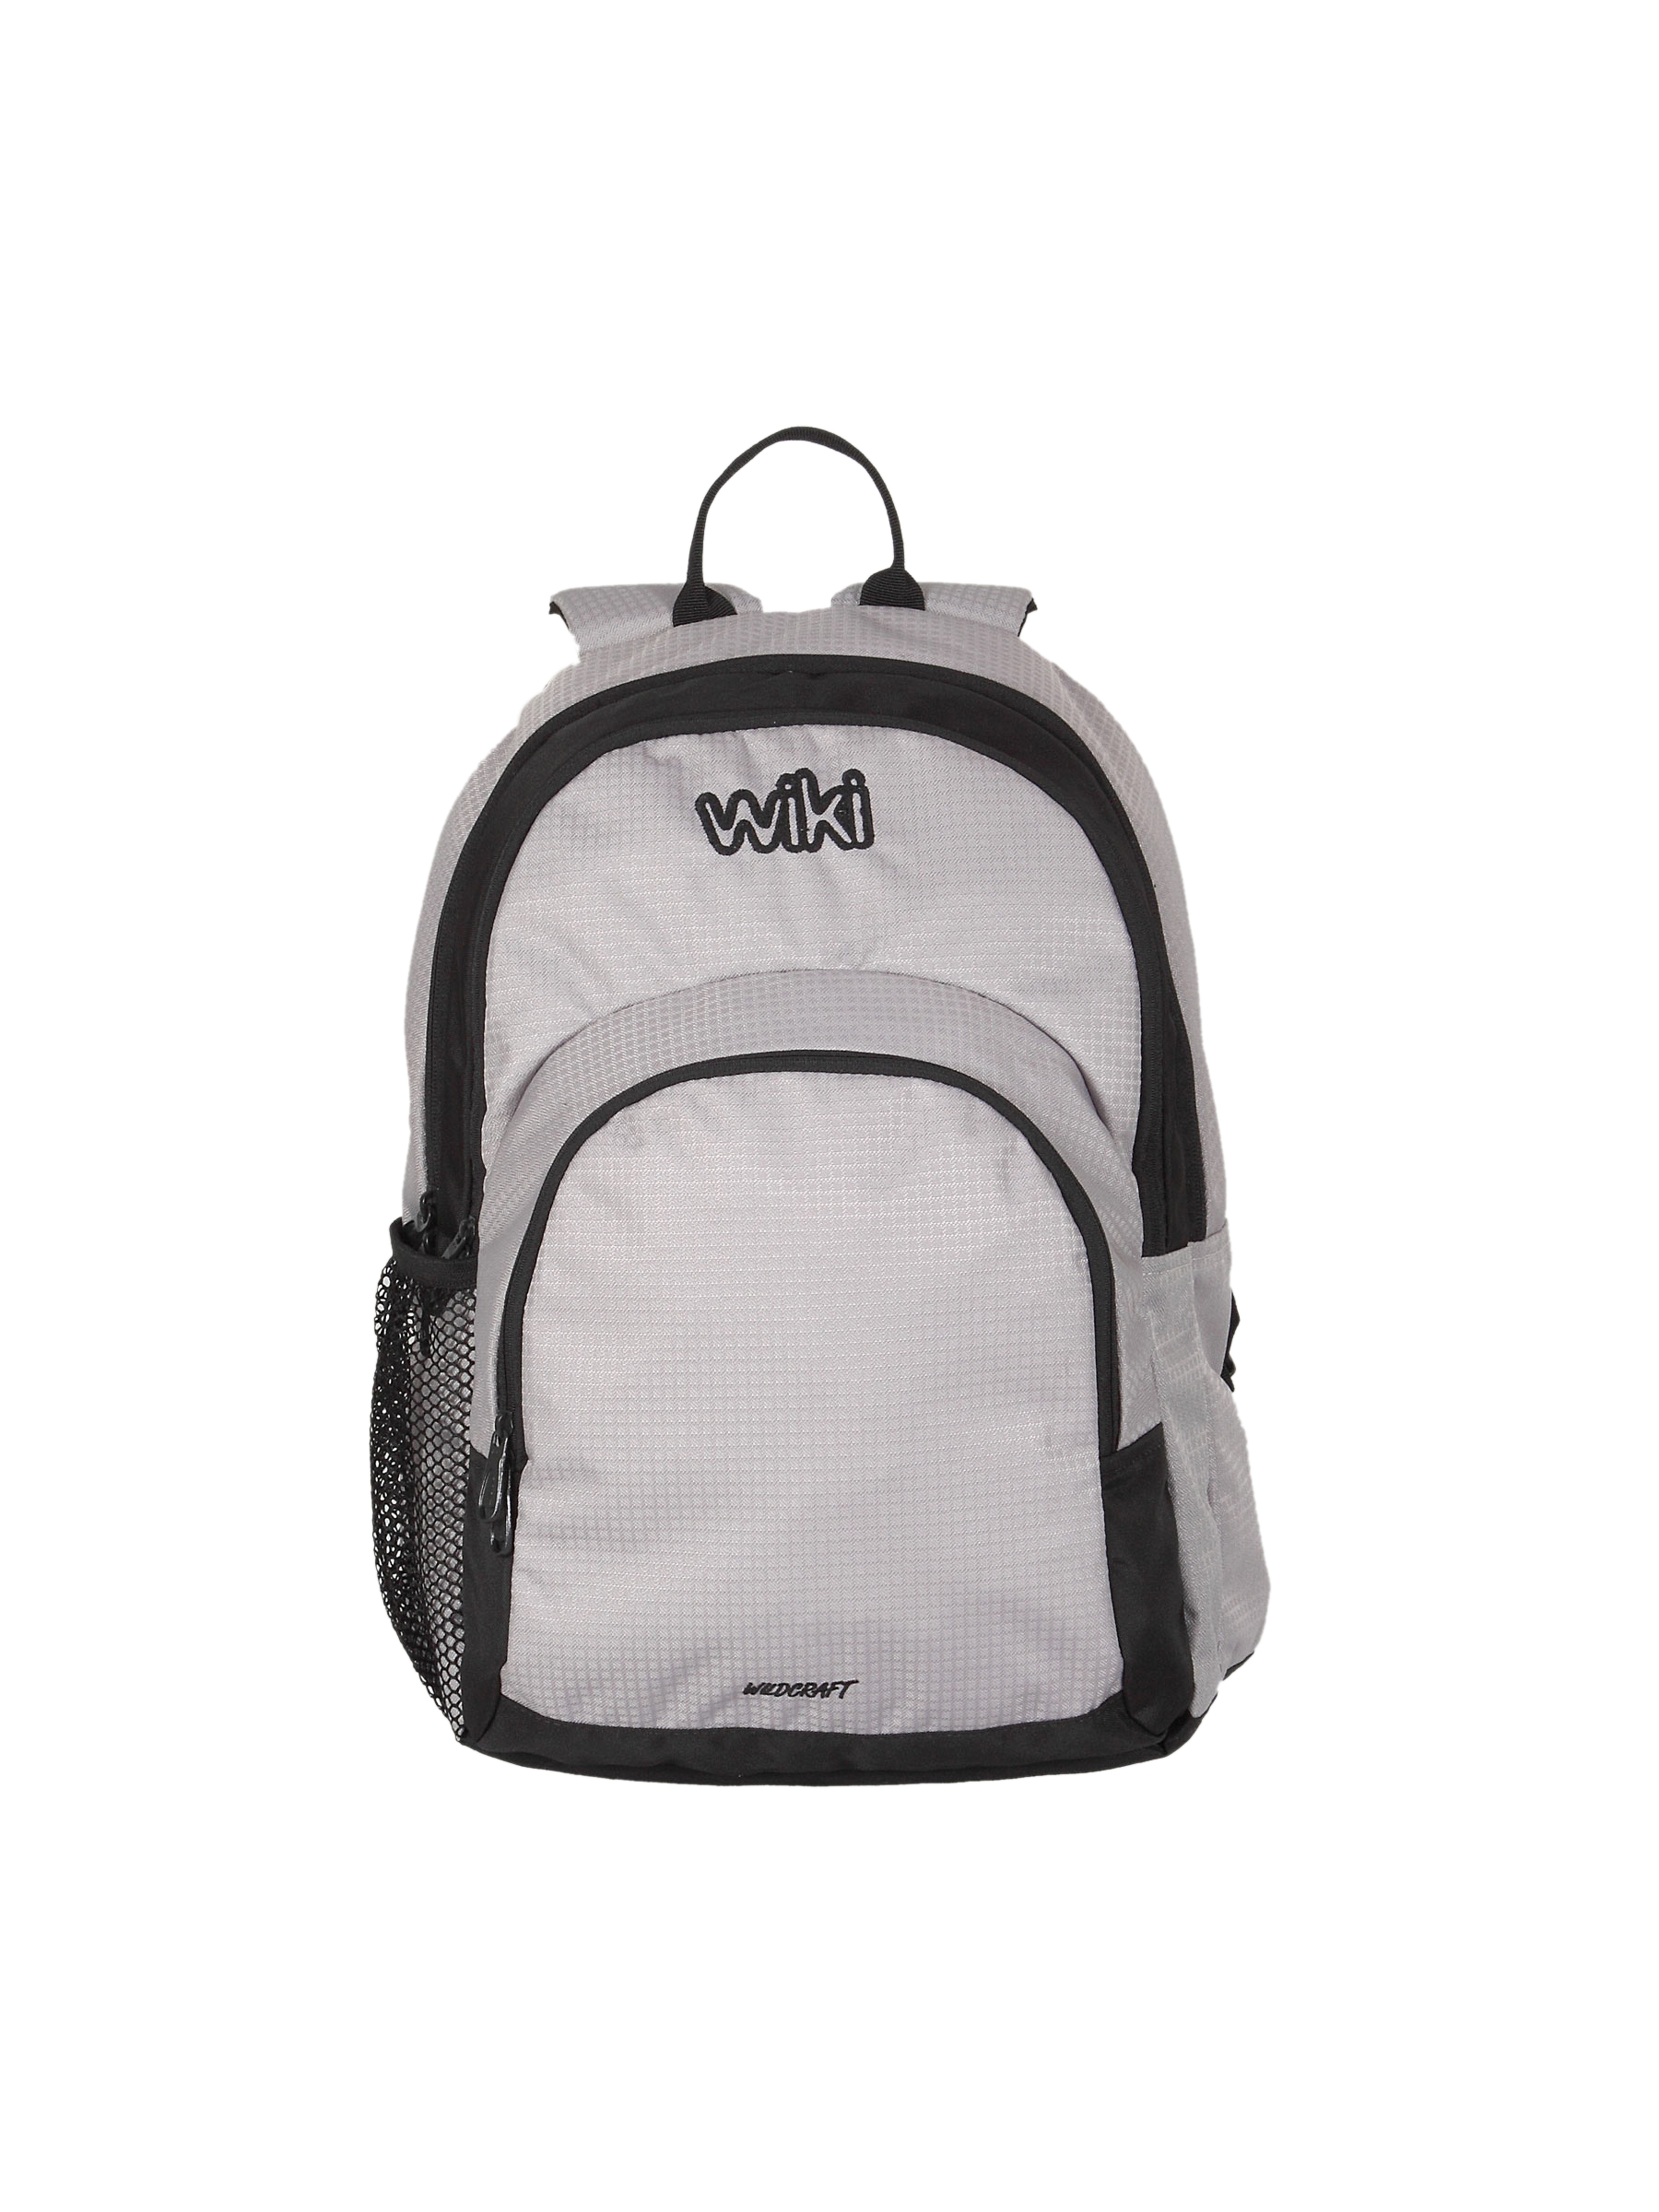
Wildcraft Wiki 2 Unisex Grey Backpack
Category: Accessories / Bags / Backpacks
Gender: Unisex
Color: Grey
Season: Winter 2015
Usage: Casual